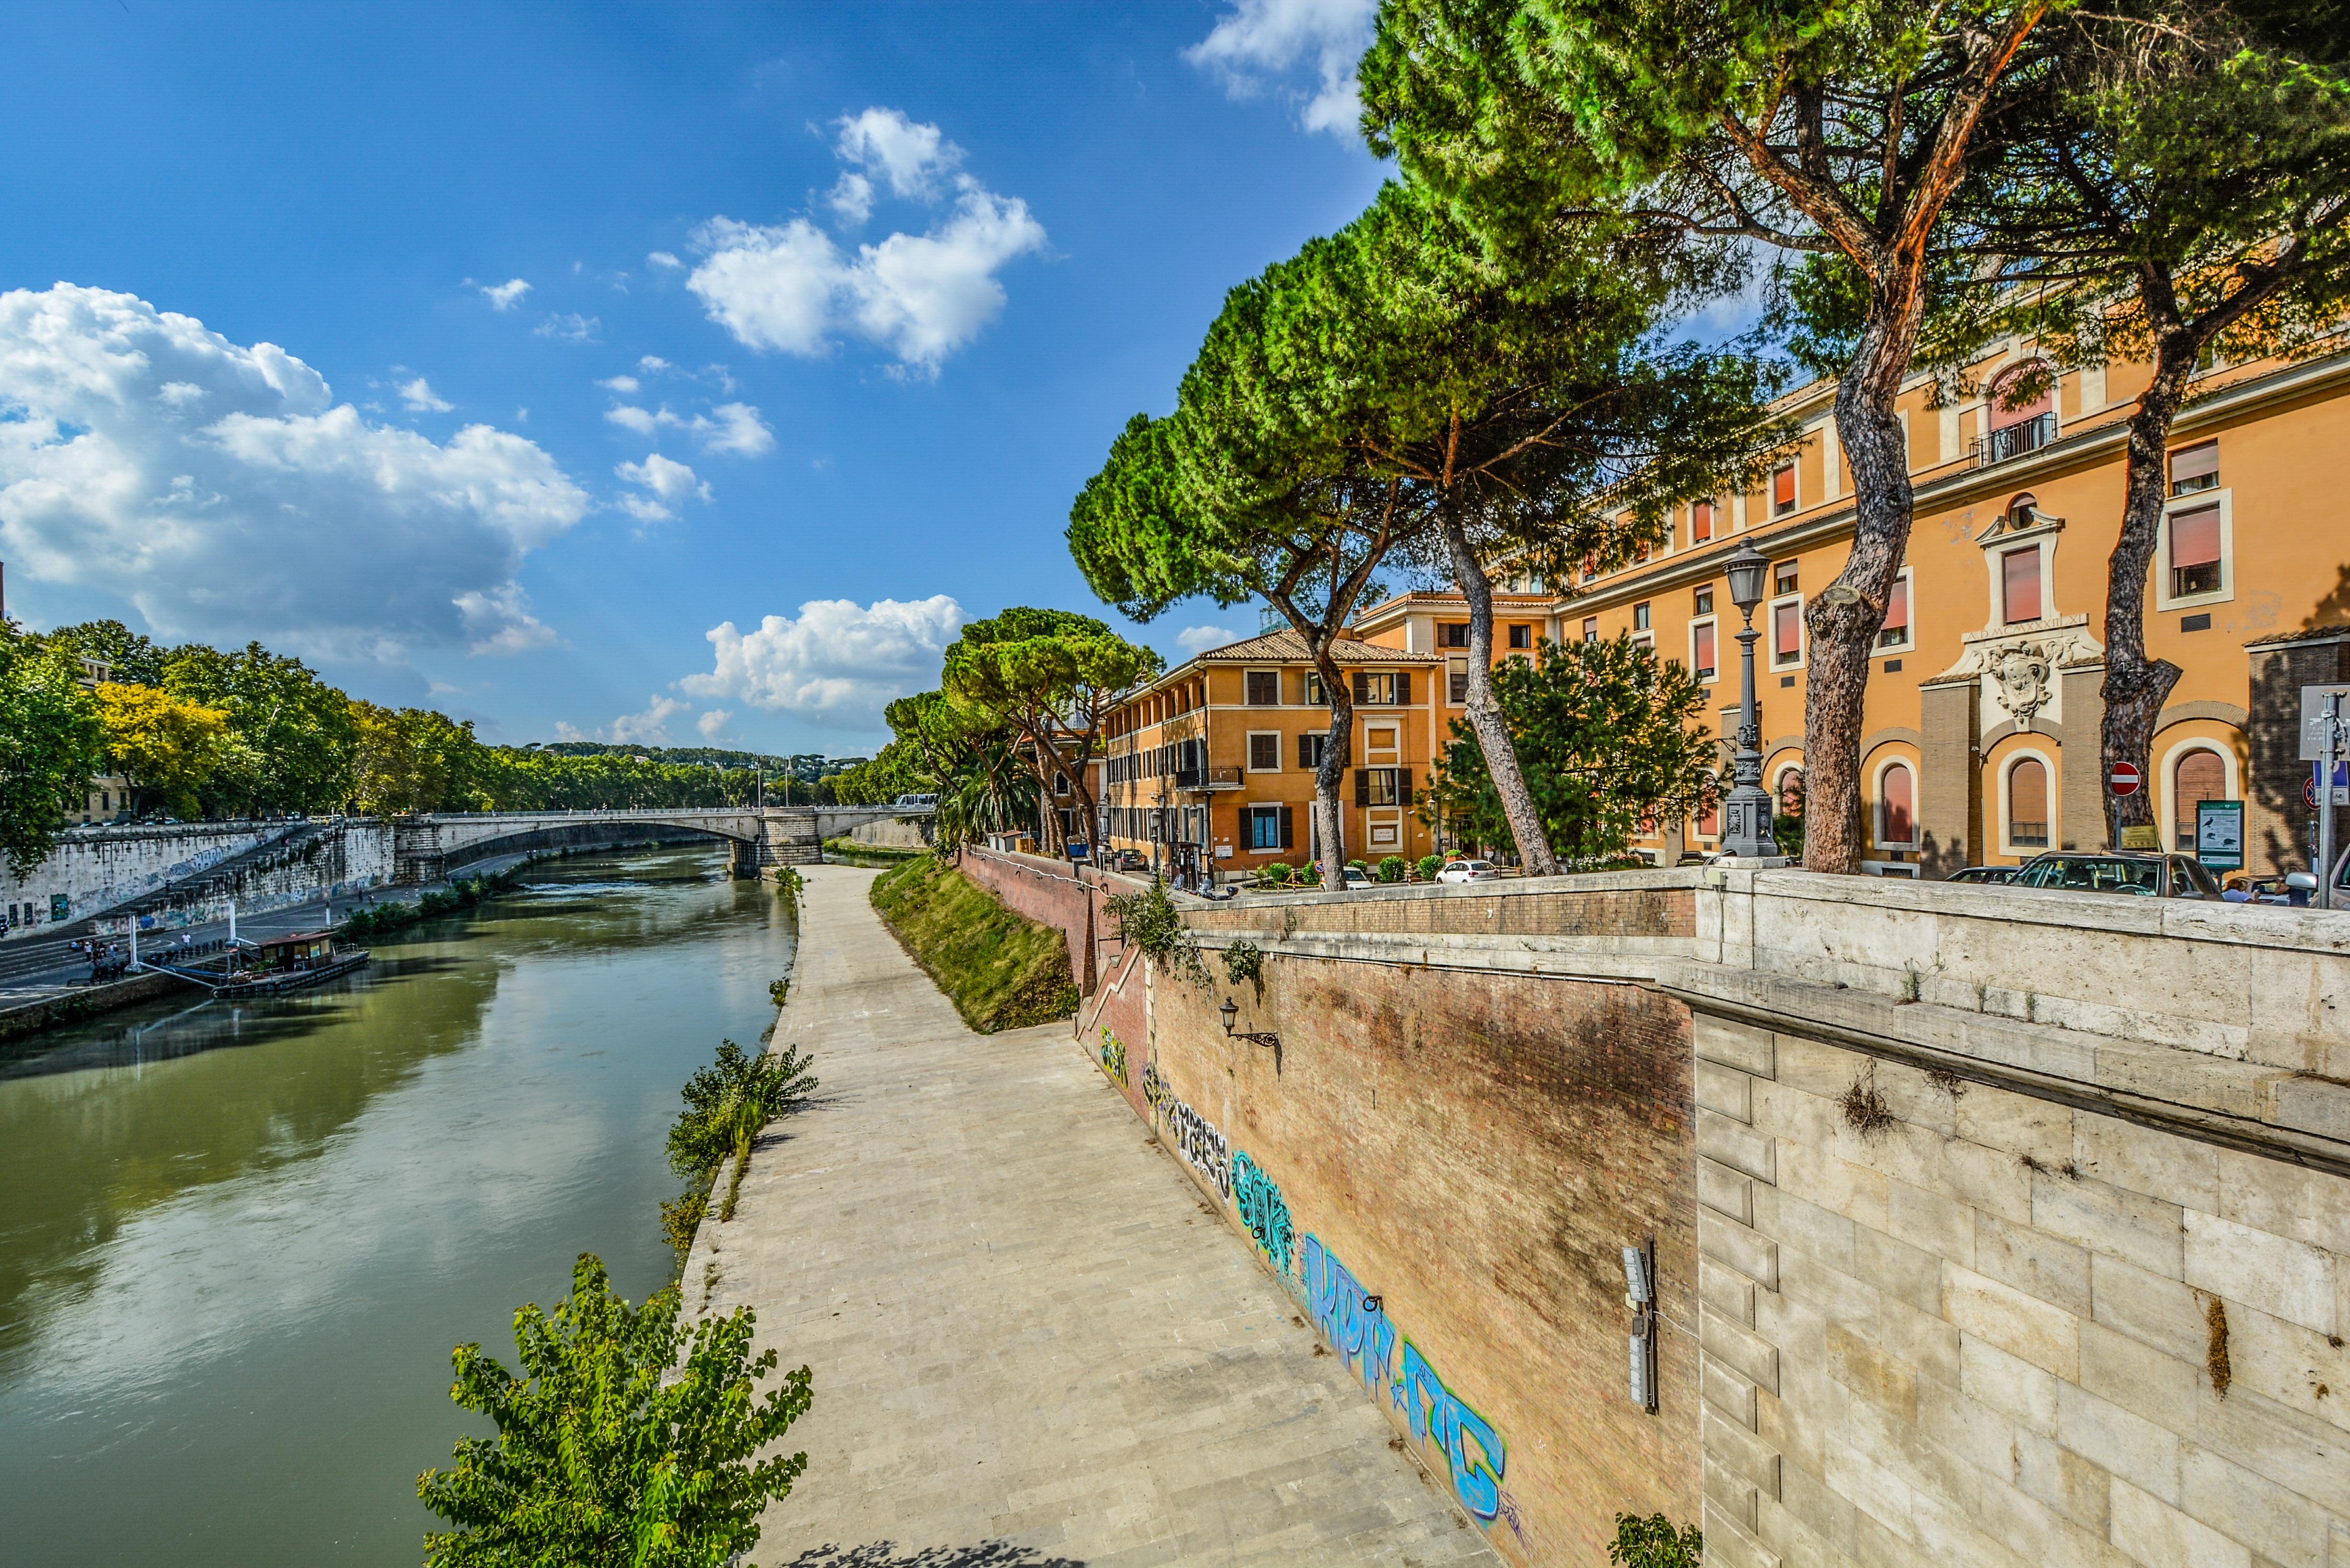
tree, water, sky, bridge, town, city, river, canal, walkway, vacation, italy, tourism, waterway, trees, rome, roma, estate, italian, tiber, geographical feature